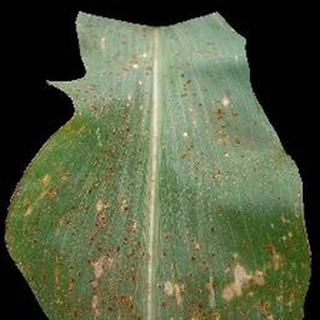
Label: corn_common_rust